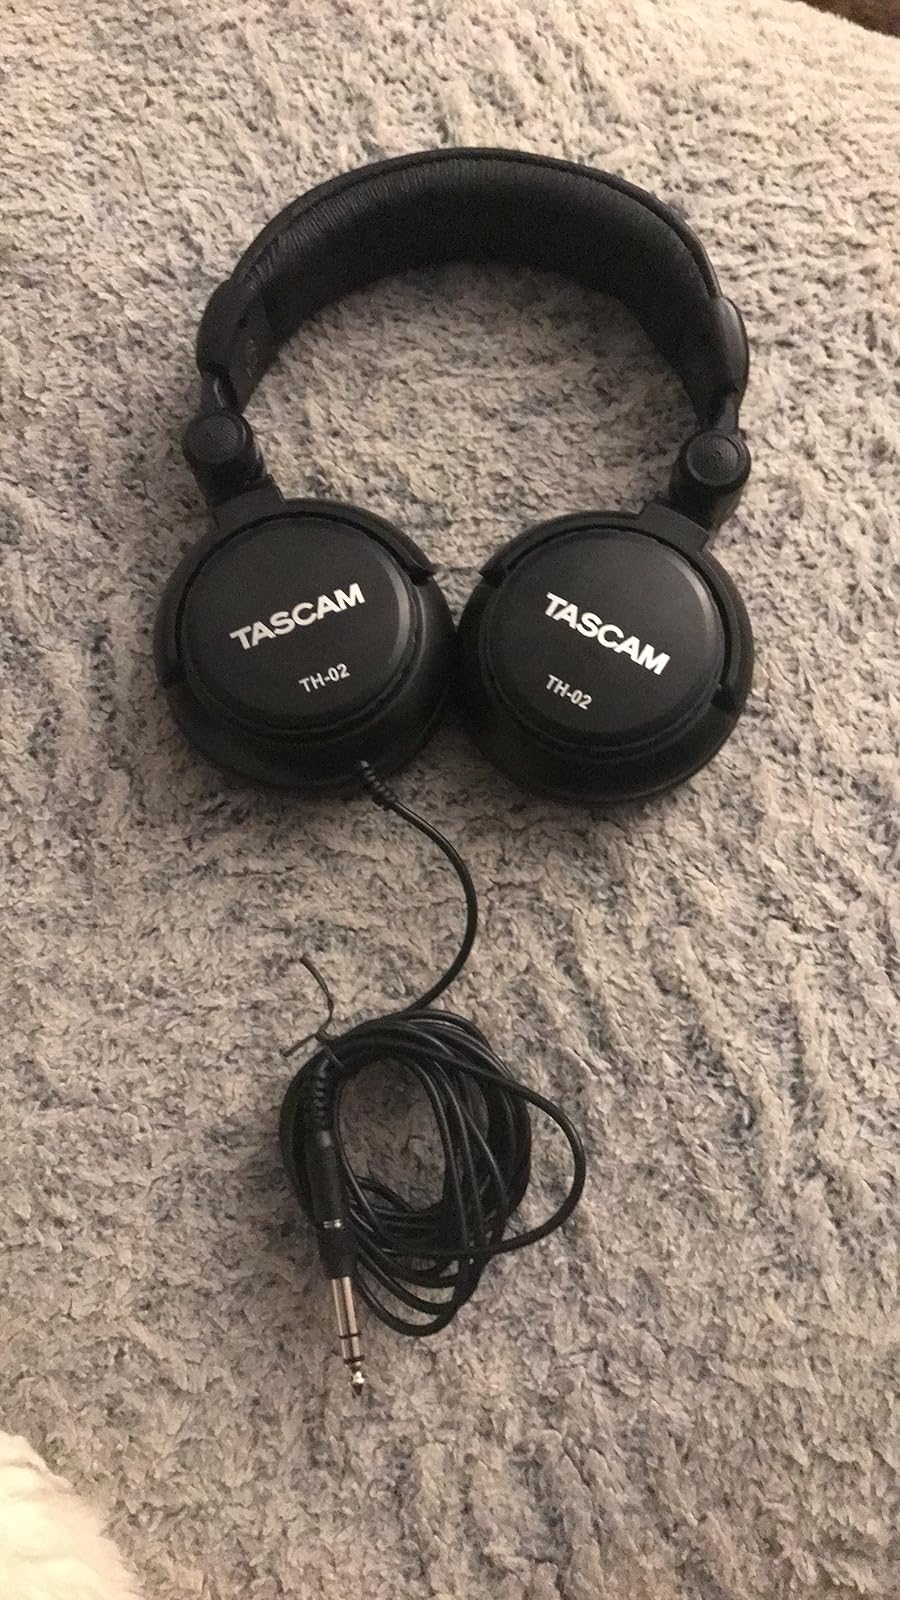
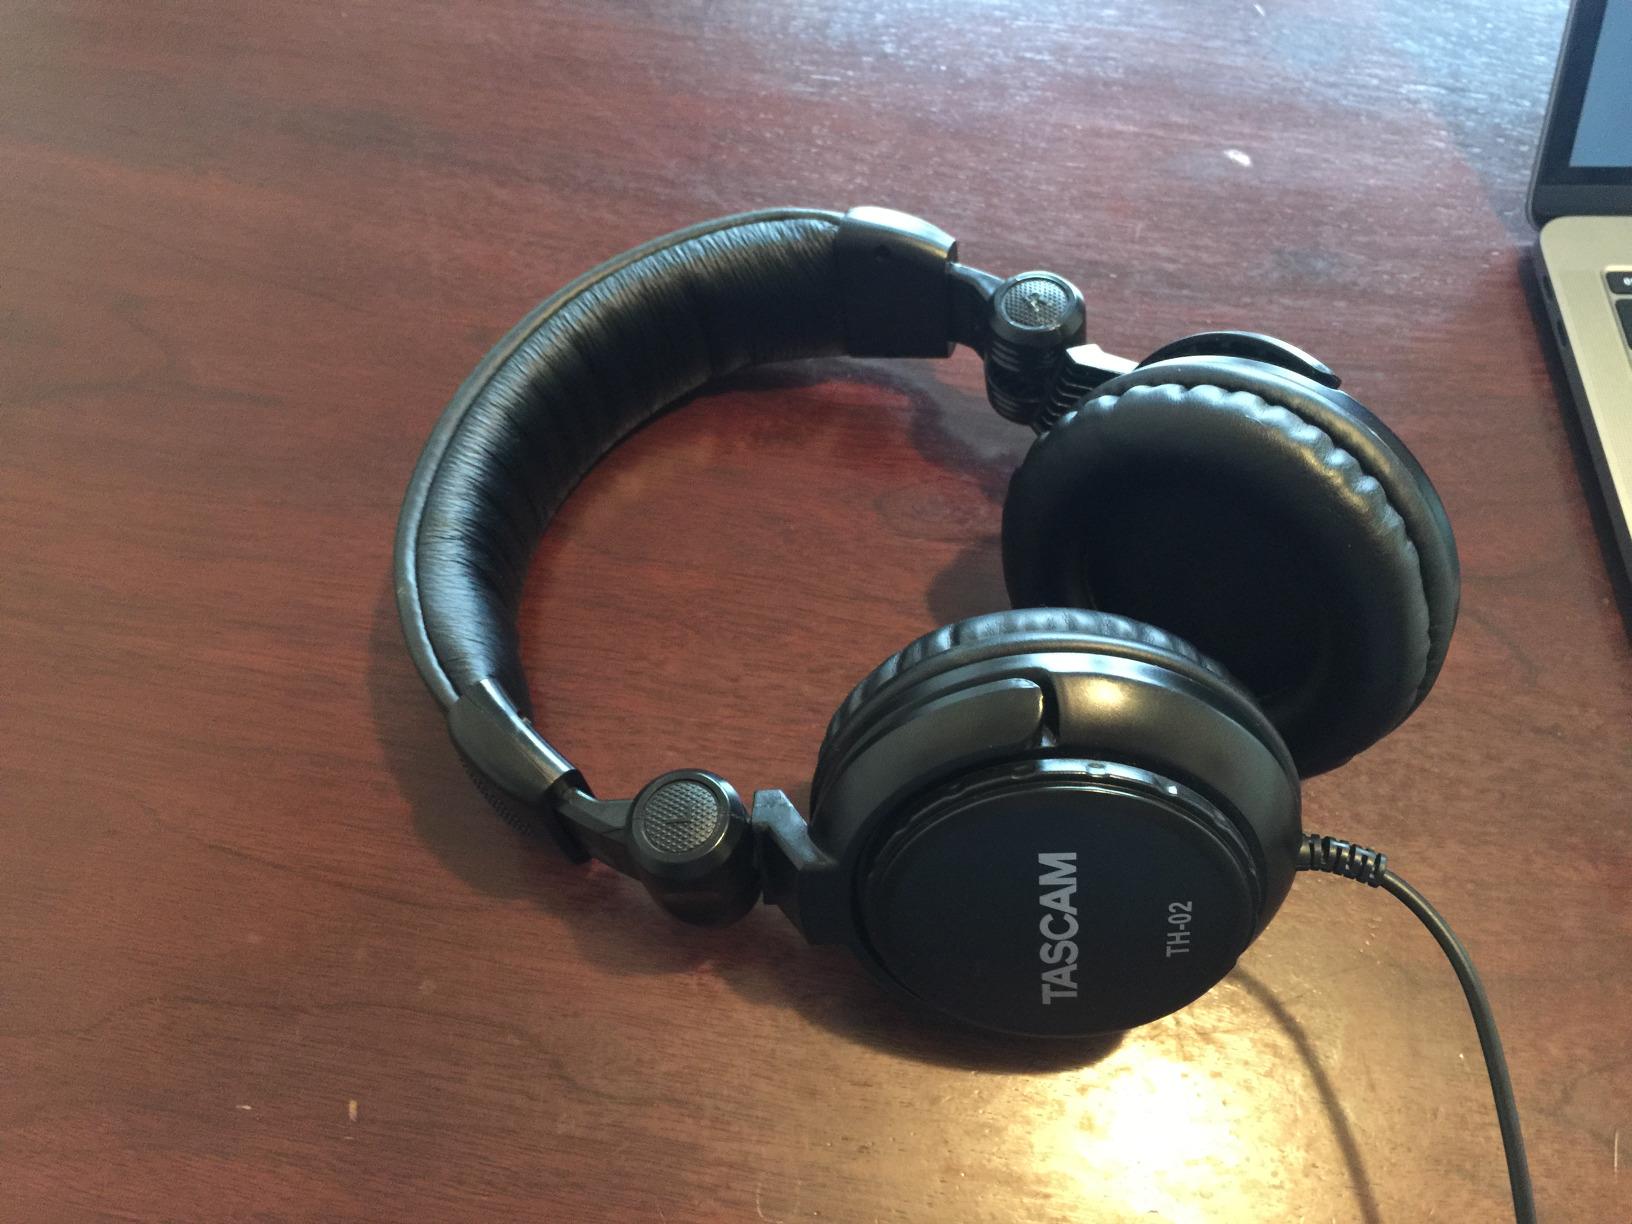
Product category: headphones
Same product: yes